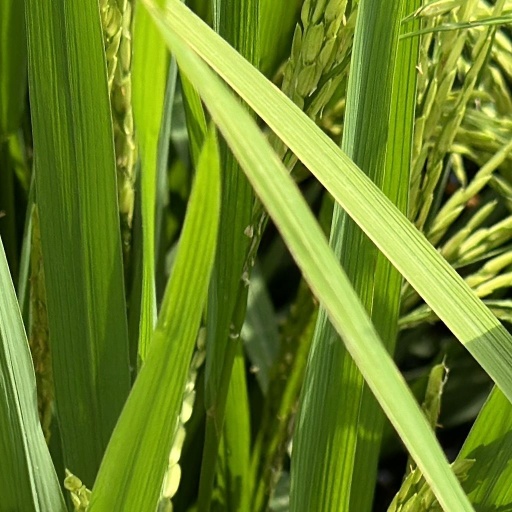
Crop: rice